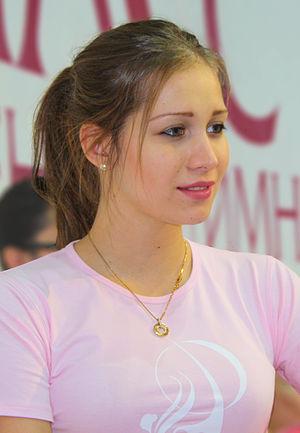
Uliana Vyacheslavovna Donskova est une gymnaste rythmique russe, née le 24 août 1992 à Kamensk-Chakhtinski.